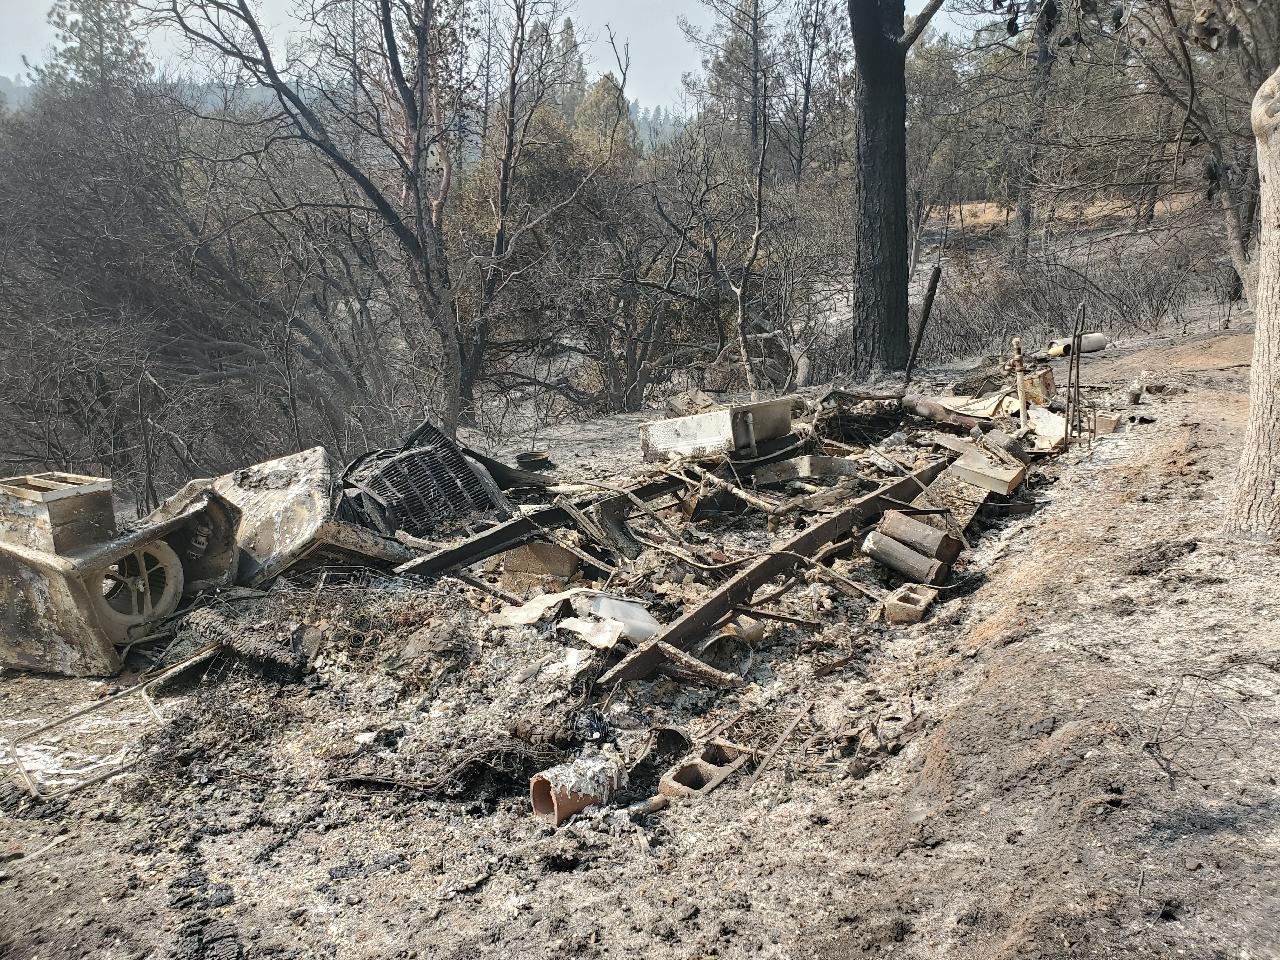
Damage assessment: destroyed